Immaculate Conception Roman Catholic Church (Northern Liberties), Philadelphia

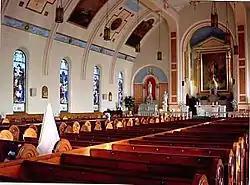

In February 2011, it was announced by the then-parochial administrator, Reverend Eugene C. Wilson, and the Vicar for the Philadelphia-South portion of the Archdiocese, Monsignor Kevin Lawrence, that the status of the church would be changed from that of a twinned parish to that of a worship site of St. Michael's; this means that, while the church would be used for Sunday Masses, and occasional sacramental celebrations, such as weddings, funerals and baptisms, it would no longer be an independent parish. This change was completed as of July 1, 2011.